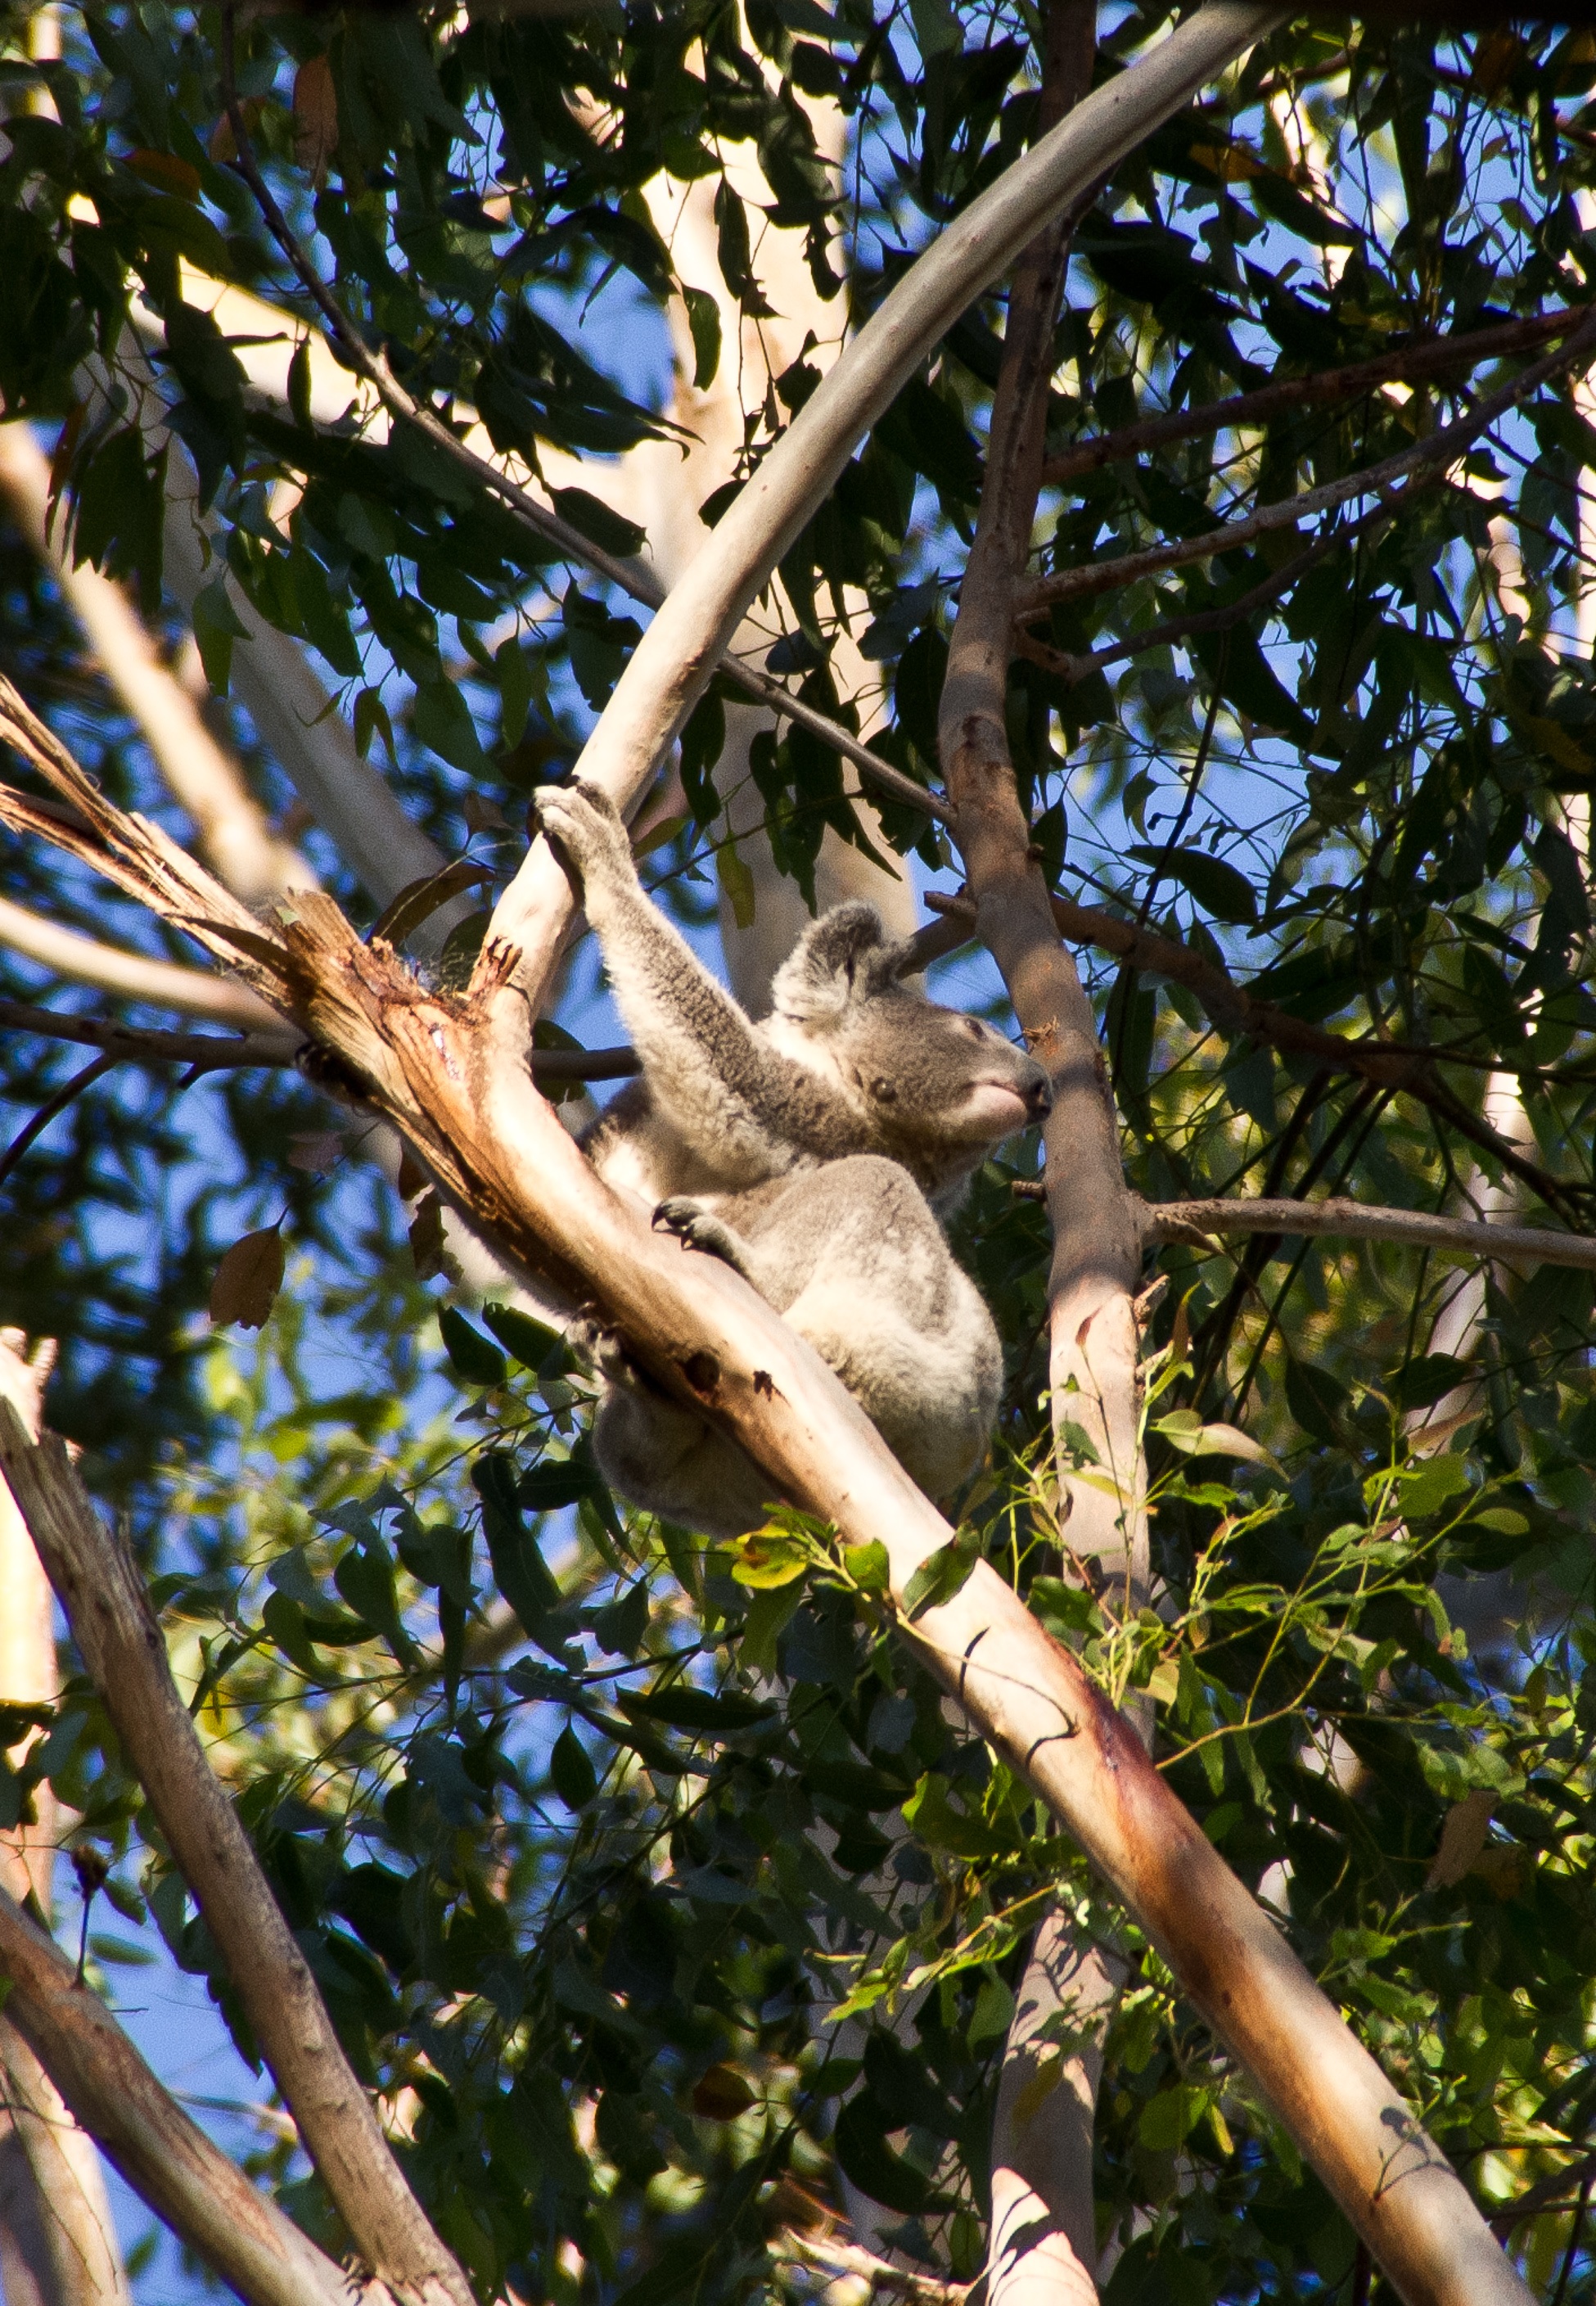
tree, branch, plant, leaf, flower, trunk, bear, wild, spring, botany, flora, australia, rainforest, woodland, queensland, koala, marsupial, woody plant